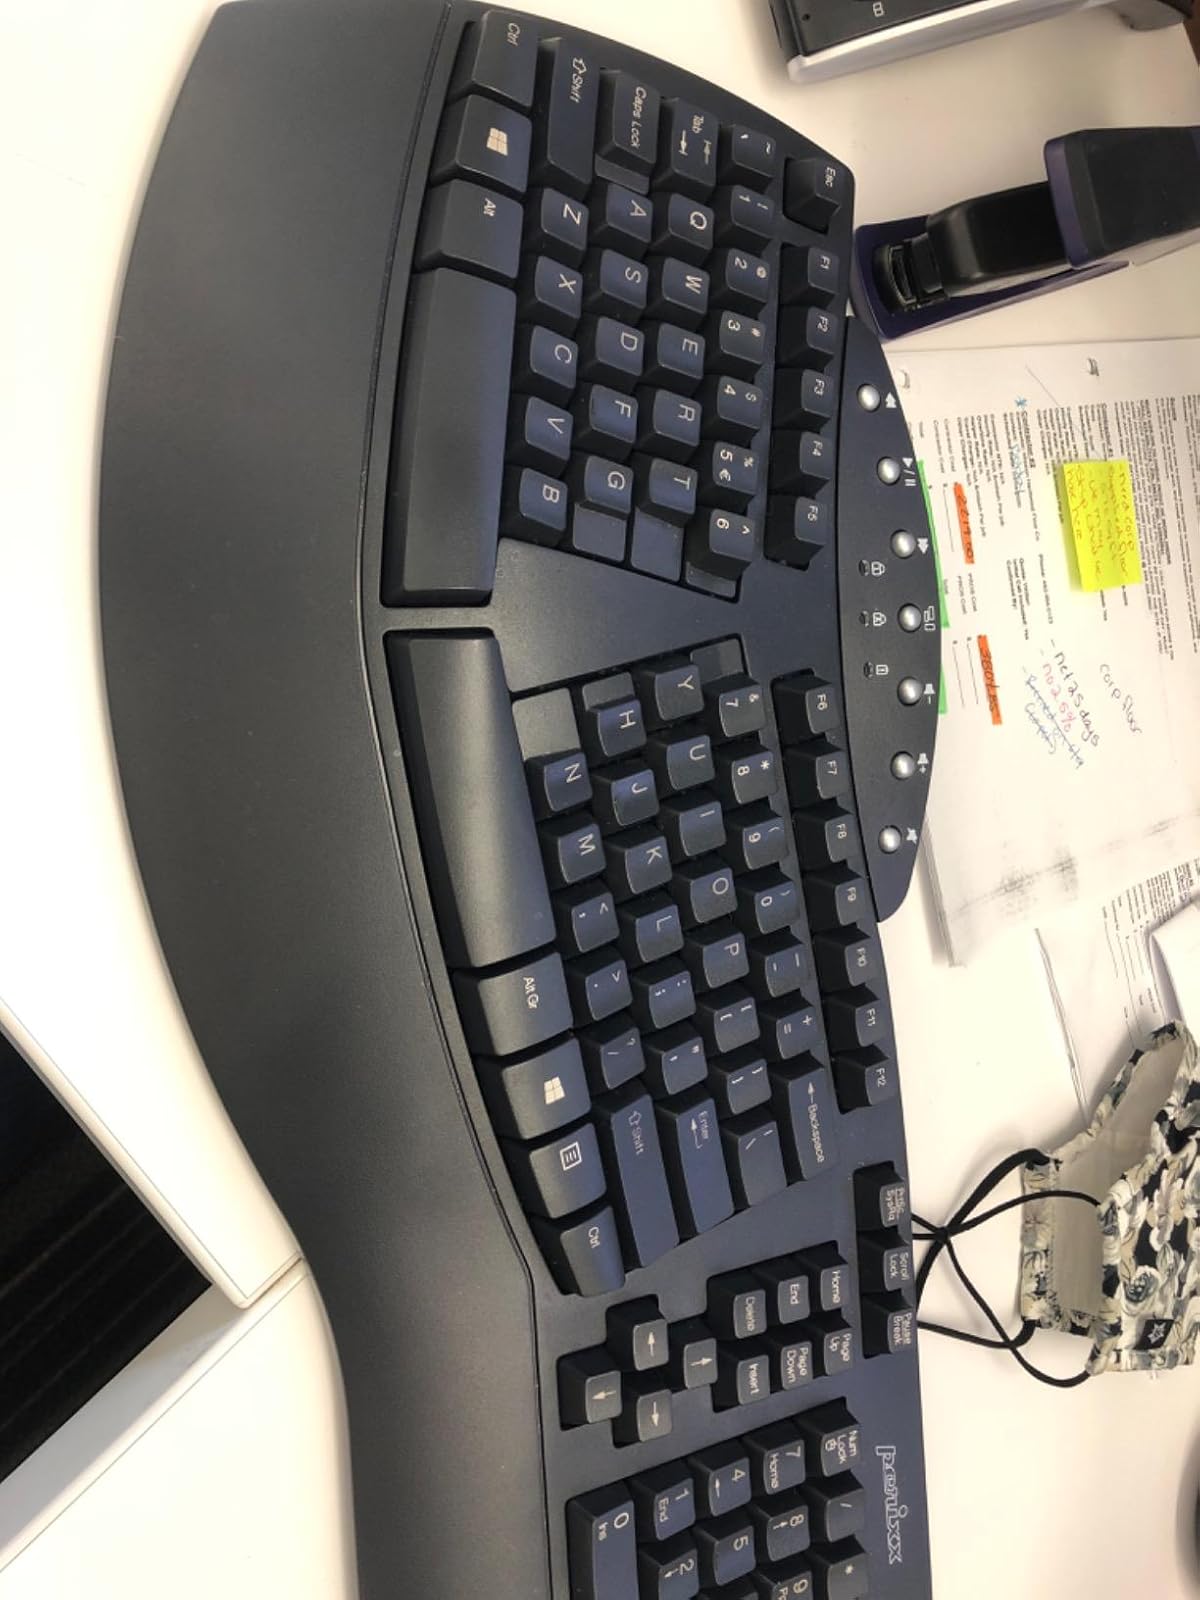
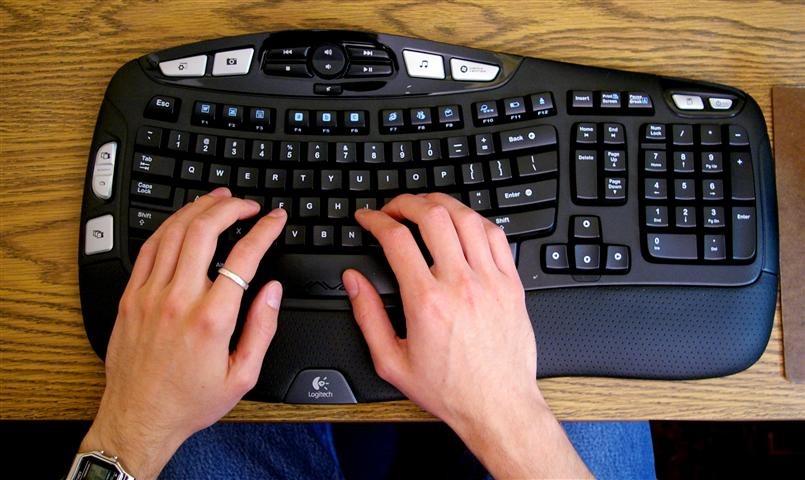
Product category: keyboard
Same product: no